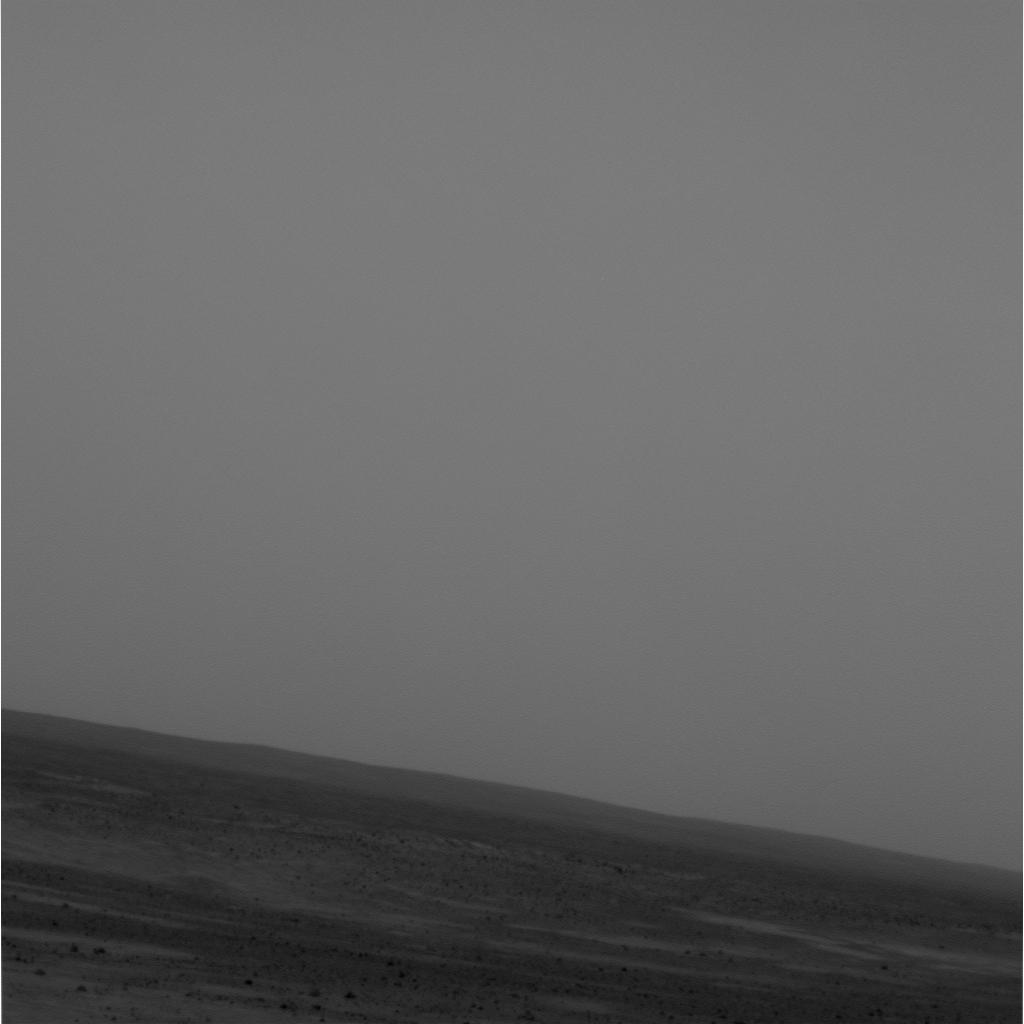
Surface features visible: Rocks (Misc), Soil, Distant Vista, Sky